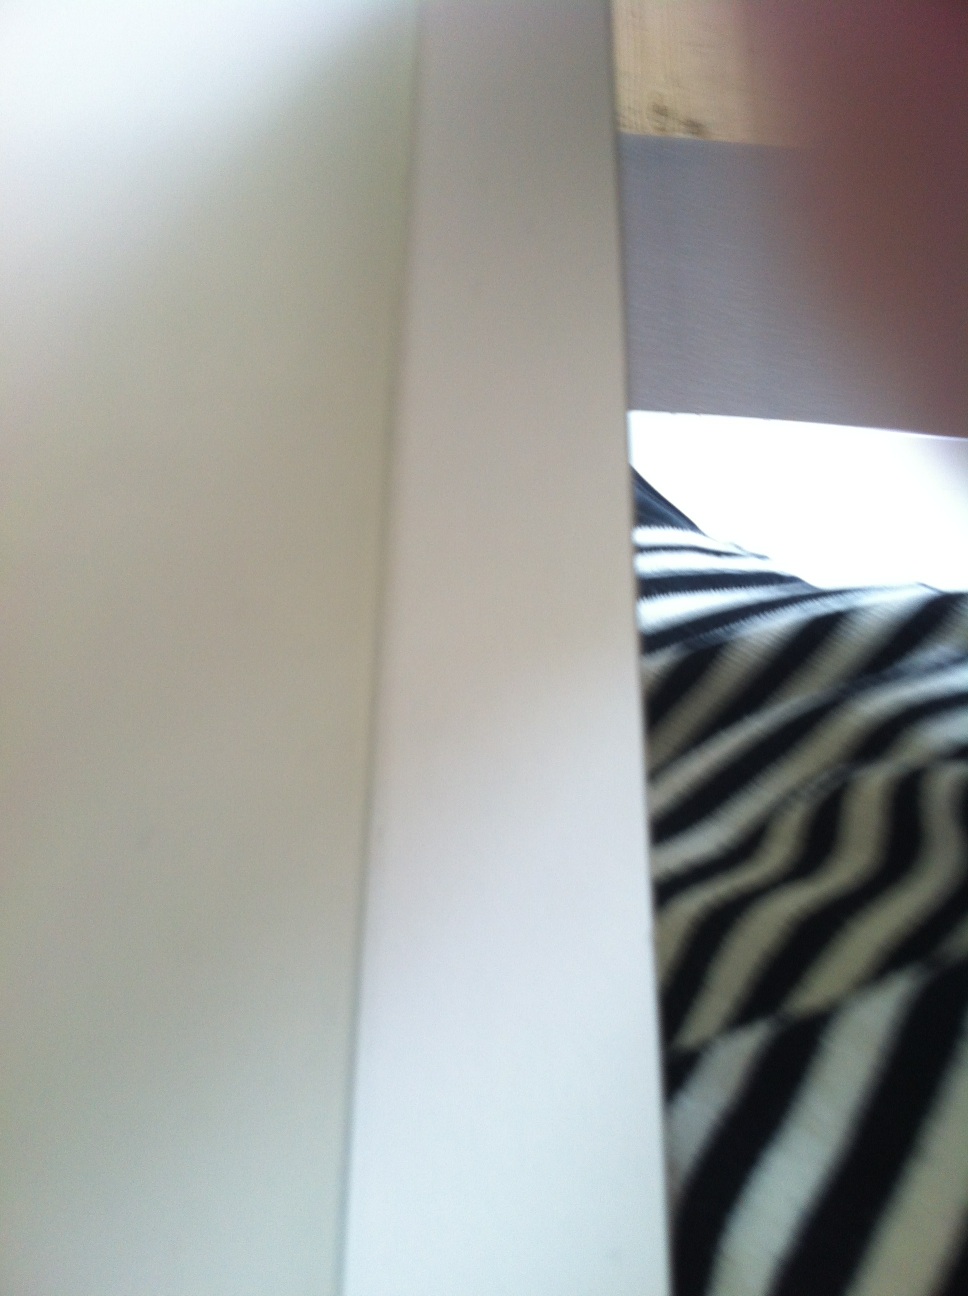Question: What color is my telephone?
Answer: unanswerable